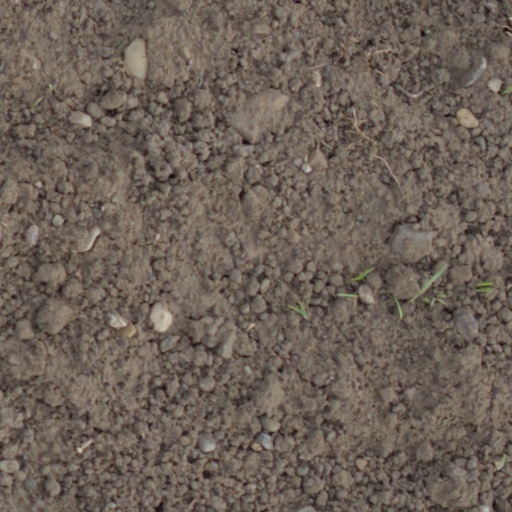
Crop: wheat